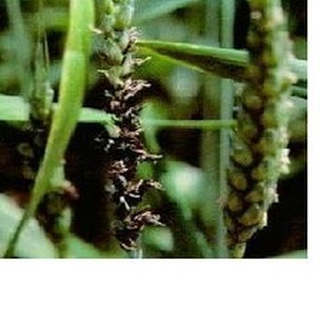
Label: wheat_smut